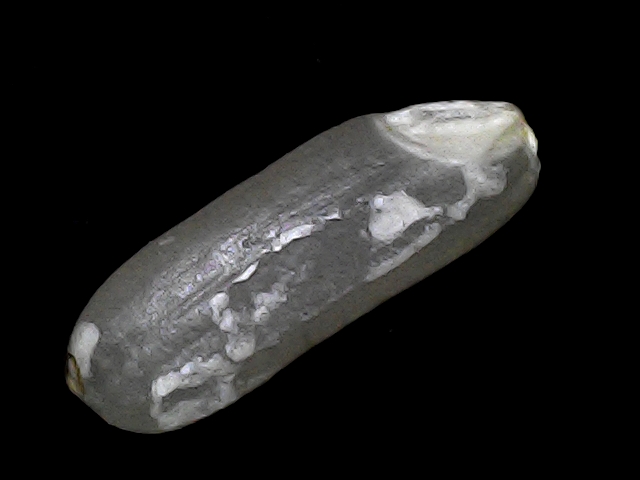
Rice variety: BD30